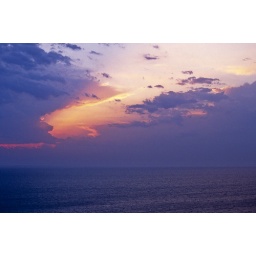
A brief break in the stormy clouds at sunset, revealing the glorious evening light over the cold blue waters.